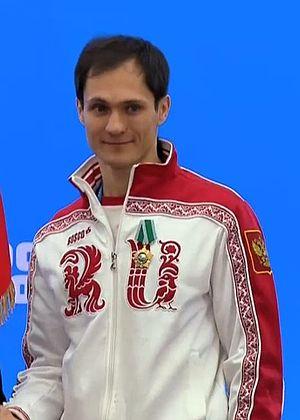
Vladimir Grigorev est un patineur de vitesse sur piste courte russe.